Pilot Butte (Oregon)

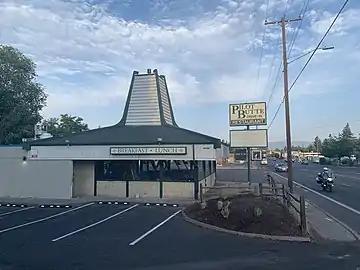
The closed restaurant in 2022

The most common tree on Pilot Butte is Western juniper, which is sometimes parasitized by witches' broom mistletoe. Also abundant are sagebrush and the similar plants bitterbrush and rabbitbrush. The invasive species cheatgrass is likely the most common grass on the butte. Wildflowers that appear include sand lily, rock cress, penstemon, paintbrush, buckwheat, yarrow, blazing star, mariposa lily, lupine, and monkeyflower. Ponderosa pine and red currant can also be found. Birds and deer feed on some of the plants, and some animals use snags as shelter.